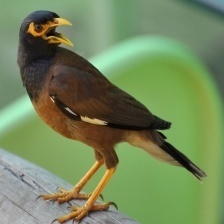
Species: MYNA
Scientific name: ACRIDOTHERES TRISTIS